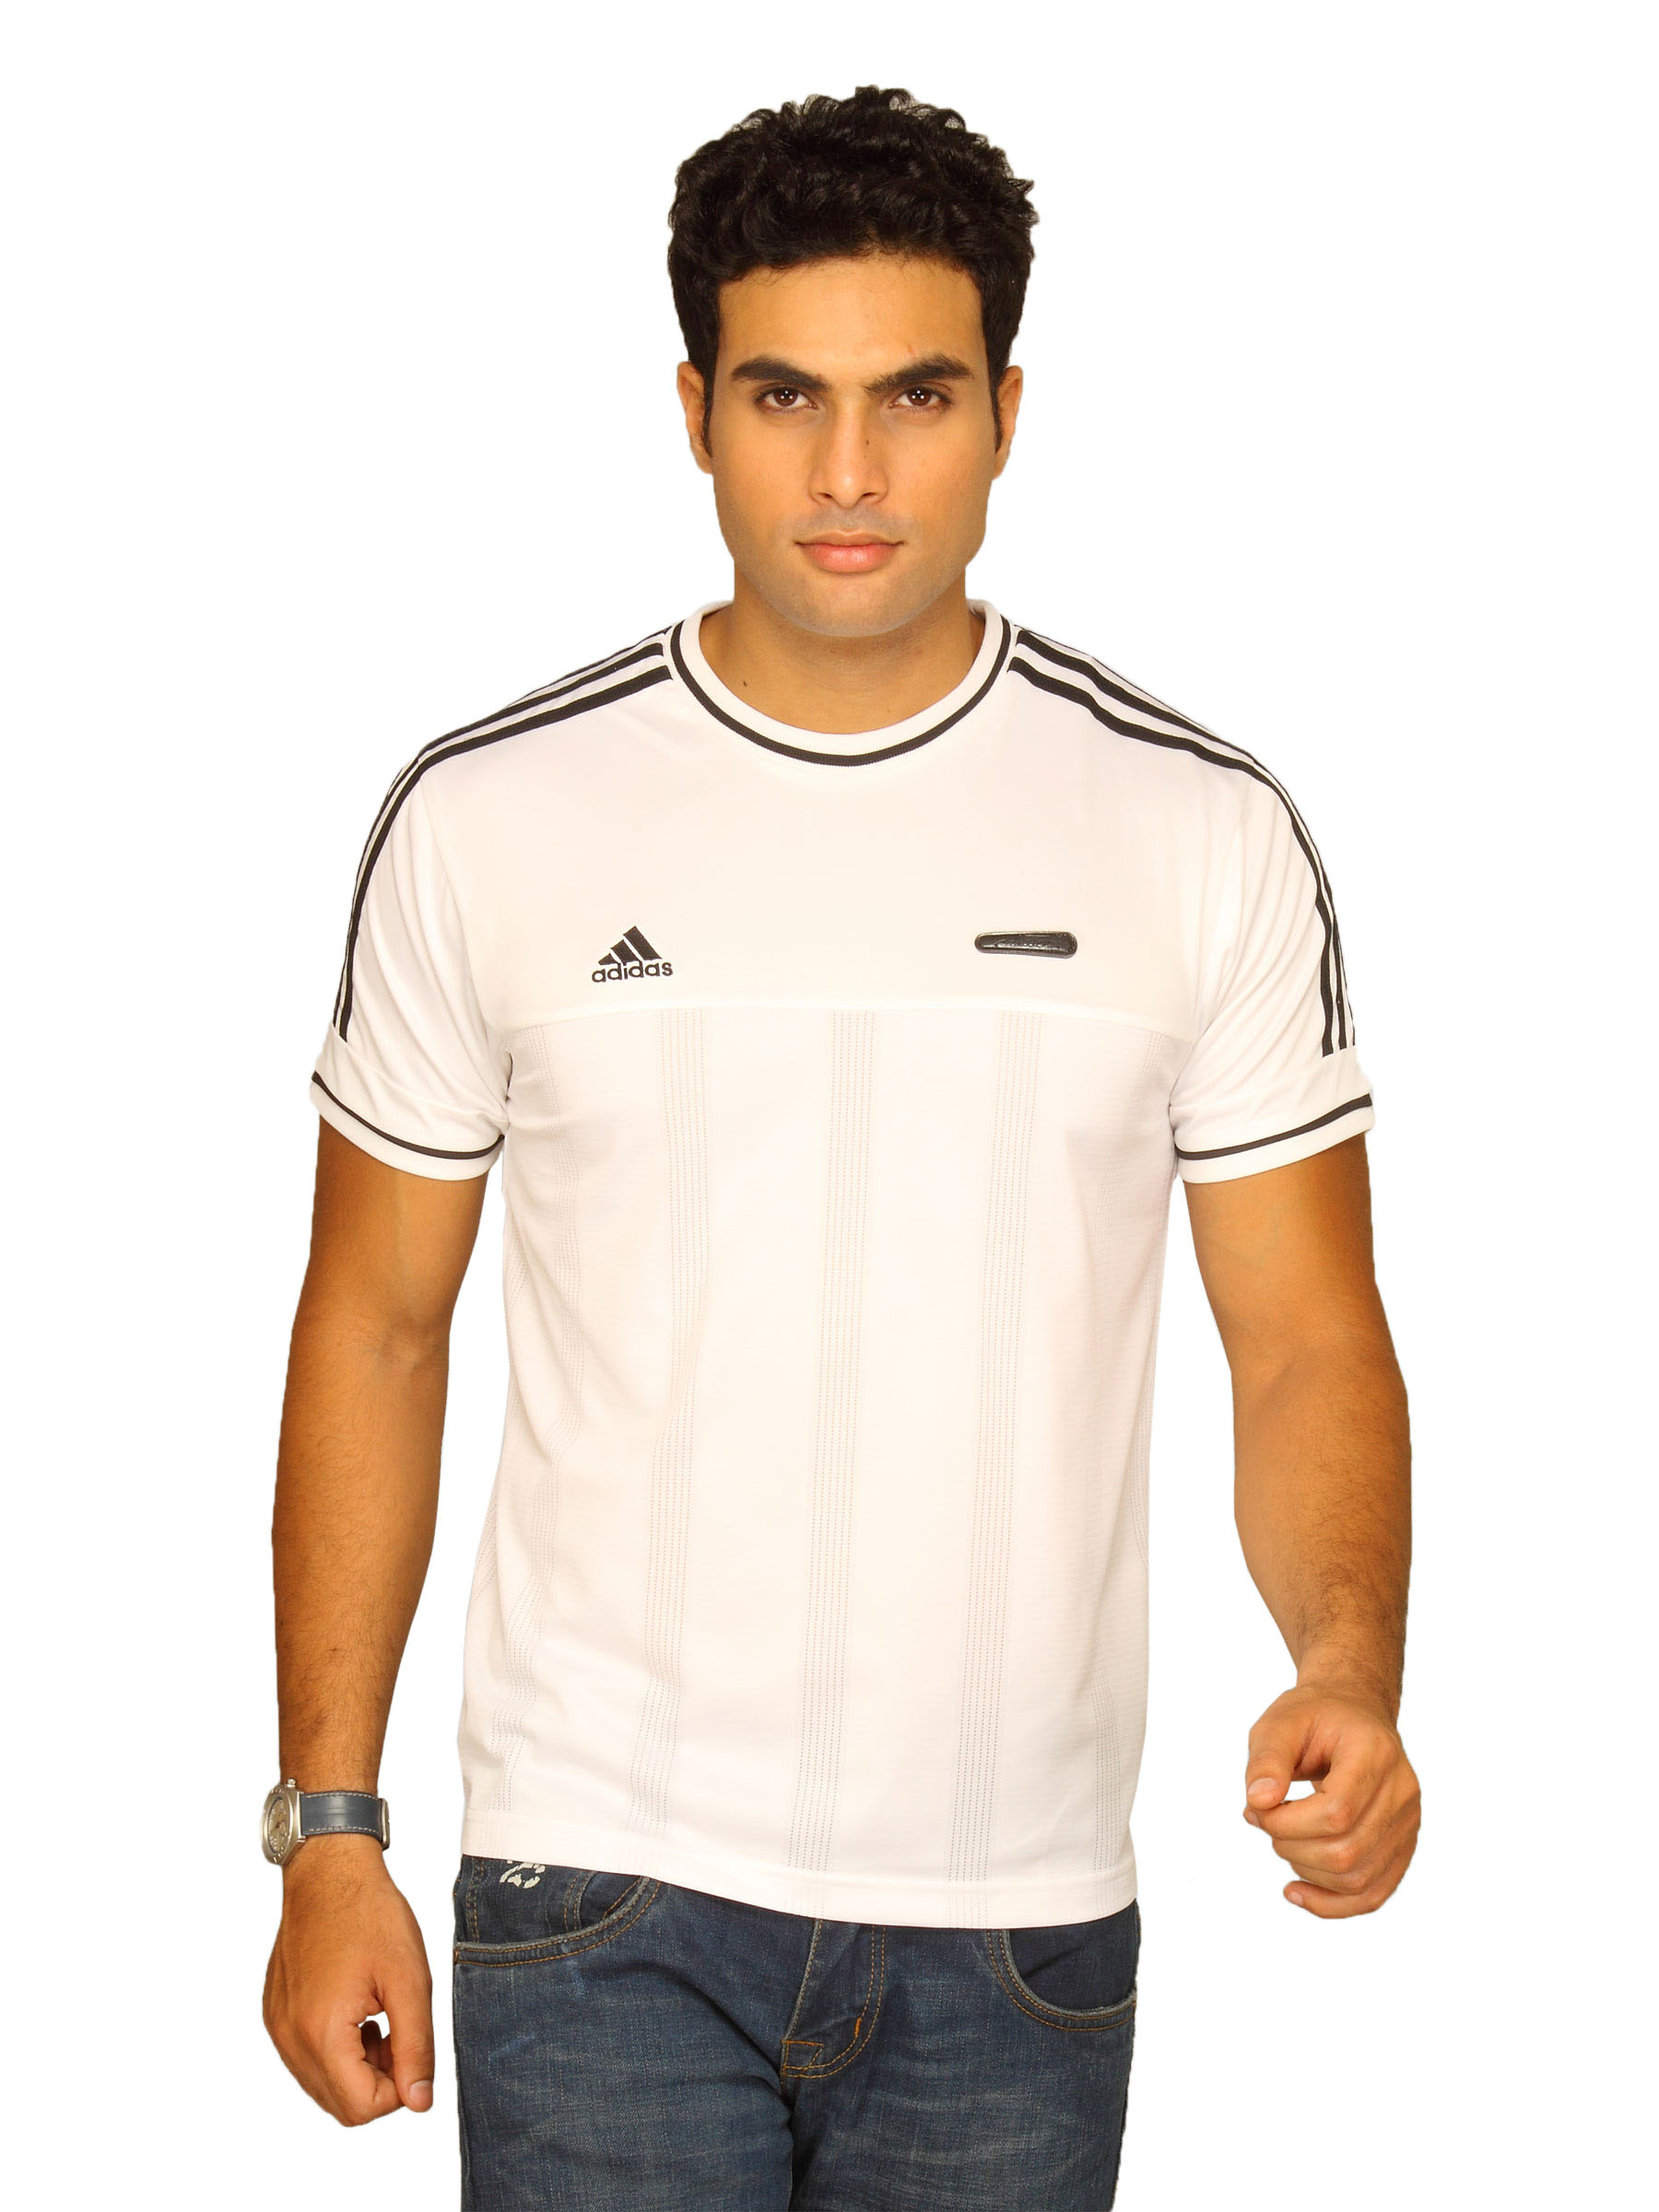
ADIDAS Men's AP ST White Black T-shirt
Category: Apparel / Topwear / Tshirts
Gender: Men
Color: White
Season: Summer 2011
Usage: Sports